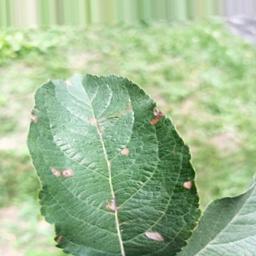
Label: Alternaria